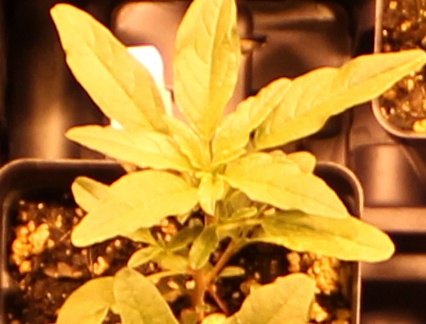
Label: Waterhemp